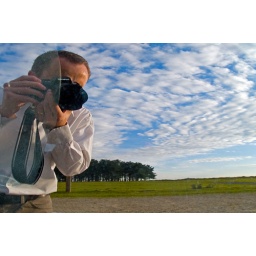
A shameless self portrait in the window of my car on Ashdown Forest, East Sussex.